Mohamed Larbi Zarrouk

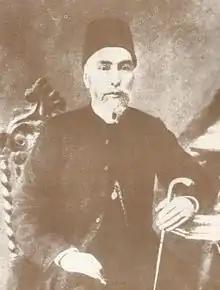
Mohamed Larbi Zarrouk

Mohamed Larbi Zarrouk, (born October 29, 1822, Le Bardo, died June 4, 1902, Medina), was a Tunisian politician.